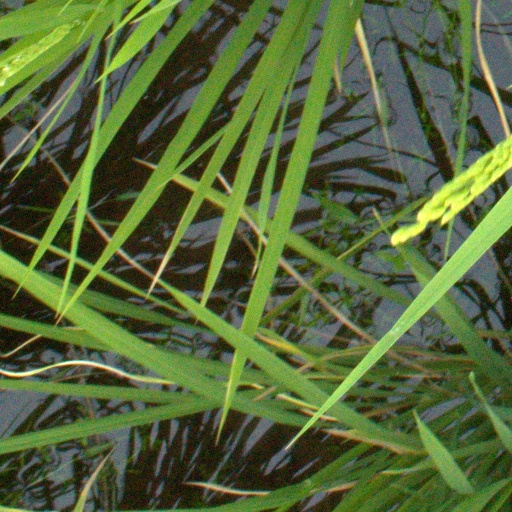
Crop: rice